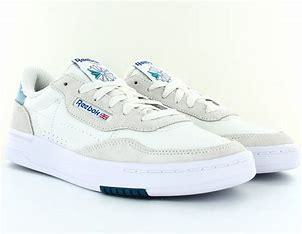
Brand: Reebok
Model: Court Peak